Nishi-Osaka Route

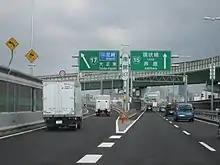
The Nishi-Osaka Route at Minami Hiraki Junction

The Nishi-Osaka Route begins at Minami Hiraki Junction in Nishinari-ku, Osaka, where it meets the Sakai Route. This junction has minimal connections between the two highways, as the entrance to the westbound side of the Nishi-Osaka Route has access limited to traffic from northbound Sakai Route, and the eastbound exit from the Nishi-Osaka Route only leads to southbound side of the Sakai Route. Aside from the ramps that connect the expressways, the rest of the Sakaki Route is an elevated highway that is anchored in the median of National Route 43. The national highway serves as a street level access road for the expressway, with every entrance and exit on the expressway beyond Minami Hiraki Junction linking directly to it. National Route 43 has also served as a detour of the expressway during closures. A "mini" parking area with toilets and vending machines is placed on the eastbound side of the expressway adjacent to Bentenchō Station. The expressway terminates after it merges into National Route 43 at the Ajigawa entrance and exit ramps, just short of the southern bank of the Aji River.